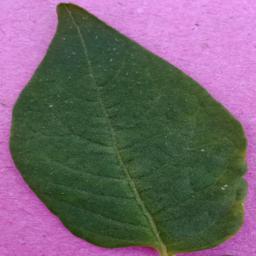
Label: Potato___Healthy